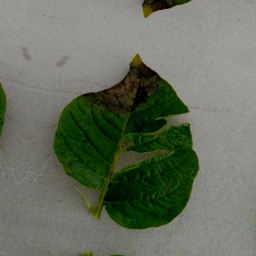
Etiqueta: Late Blight